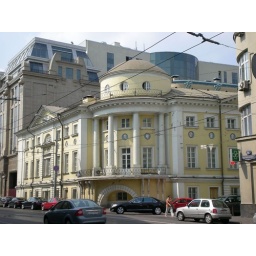
house in Vozdvizhenka street